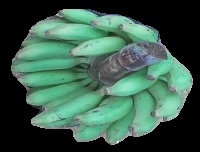
Variety: elakki-bale
Grade: grade3